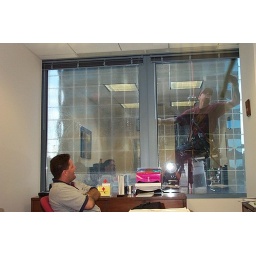
Robin Teagarden III watches while the window cleaner works outside his office, twenty-two stories above the sidewalk in Philadelphia, Pennsylvania.